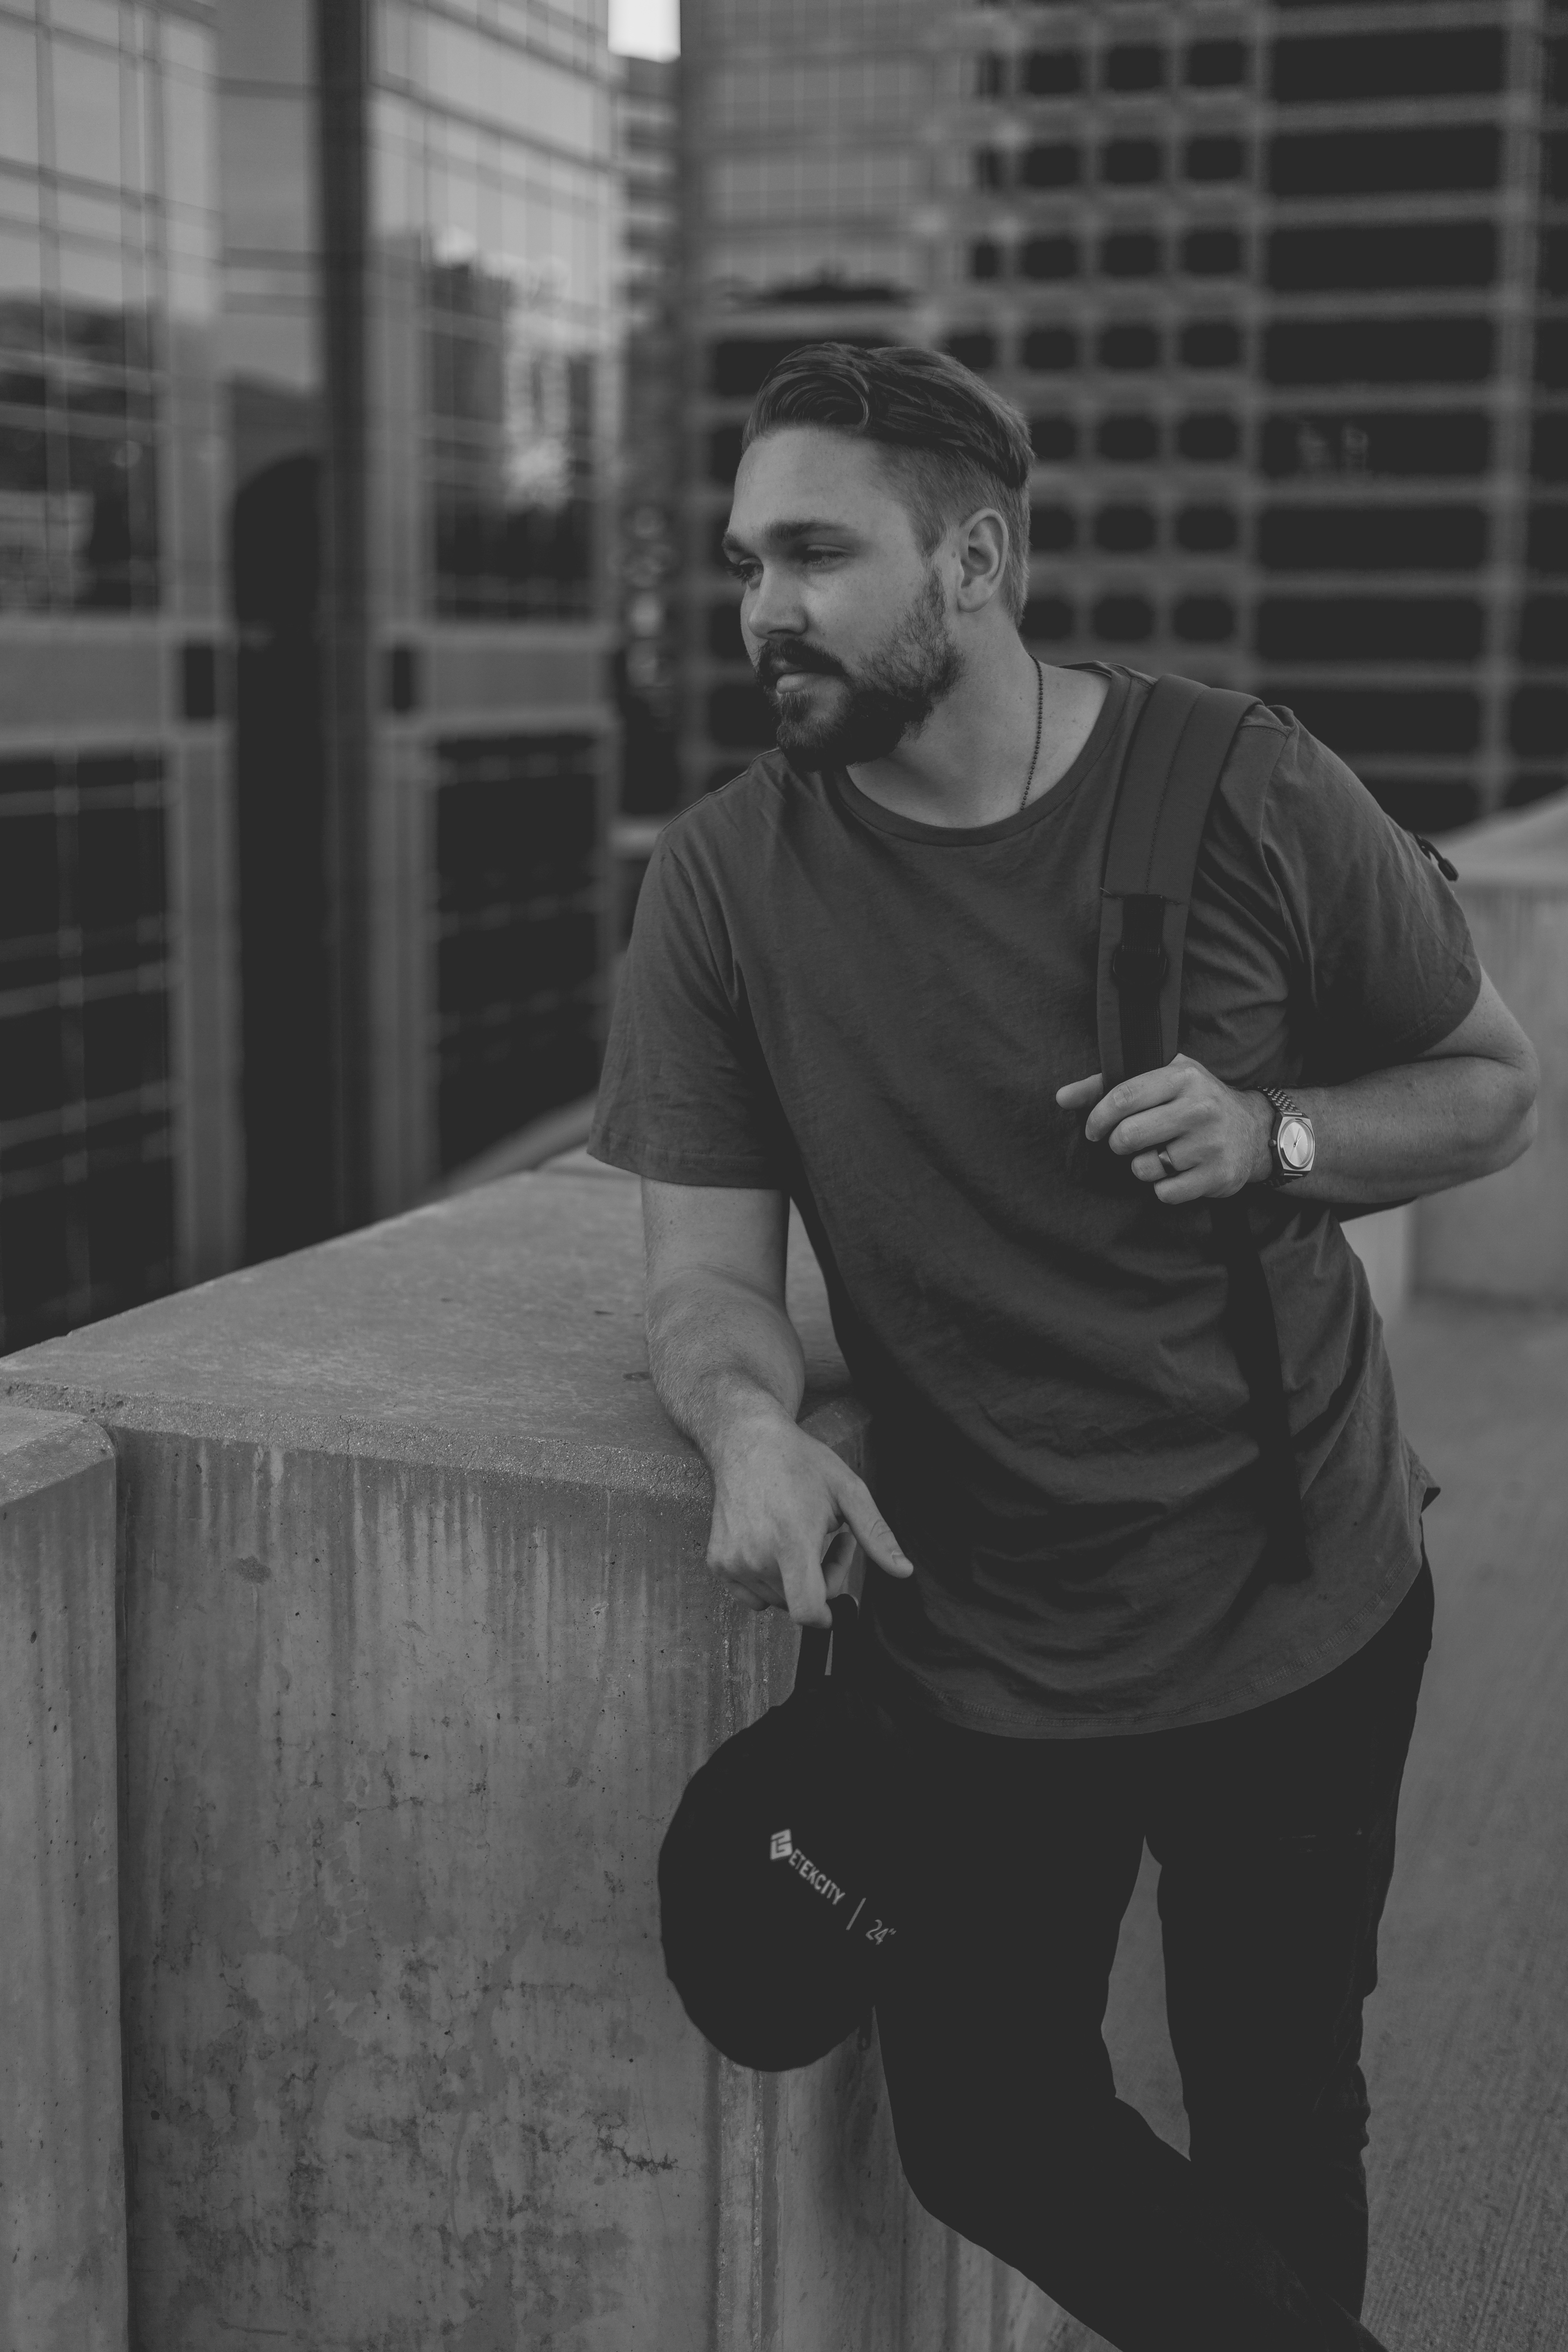
man, person, black and white, white, street, photography, male, standing, portrait, sitting, black, monochrome, photograph, snapshot, image, monochrome photography, film noir, human positions